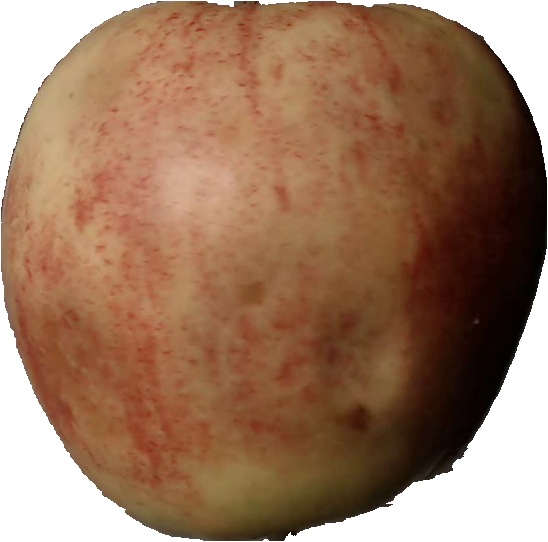
Label: apple_red_3